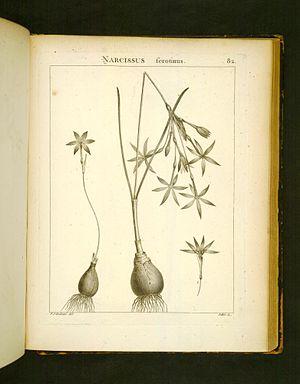
René Louiche Desfontaines, né le 14 février 1750 à Tremblay et mort le 16 novembre 1833 à Paris, est un botaniste français, directeur du Muséum national d'histoire naturelle.